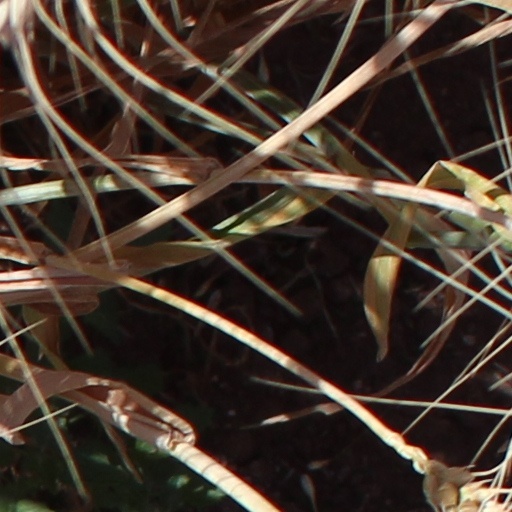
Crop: wheat